Sanjay Gupta (director)

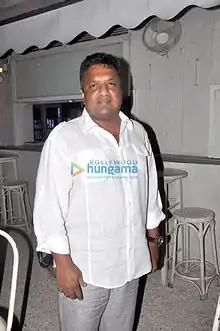
Gupta at launch of Priyanka Sinha Jha's book "Supertraits of Superstars"

Sanjay Gupta is an Indian filmmaker, producer and screenwriter who works in Hindi films. Gupta is mostly known for his remakes of American action-thriller and crime films, including films such as "", "Kaante", "Kaabil, Shootout at Lokhandwala, Shootout at Wadala, Jazbaa" and "Zinda", and "Mumbai Saga". He has frequently cast Sanjay Dutt and John Abraham in his films.